José de Azlor y Virto de Vera

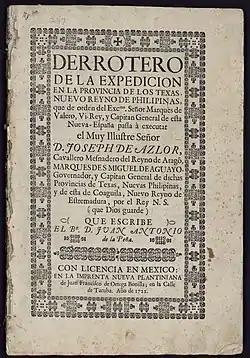
Juan Antonio de la Peña chronicled the Marquis de Aguayo's 1720-1722 expedition to the "Land of the Texans" in the "Nuevo Reyno de Philipinas"

During the War of the Quadruple Alliance, Great Britain and France, who were aligned together against Spain, attempted to take over Spanish interests in North America. In June 1719, seven Frenchmen from Natchitoches, Louisiana took control of the eastern Texas mission of San Miguel de los Adaes from its sole defender, who did not know that the countries were at war. The French soldiers said that 100 additional soldiers were coming, and the Spanish colonists, missionaries, and remaining soldiers abandoned the area and fled to San Antonio.